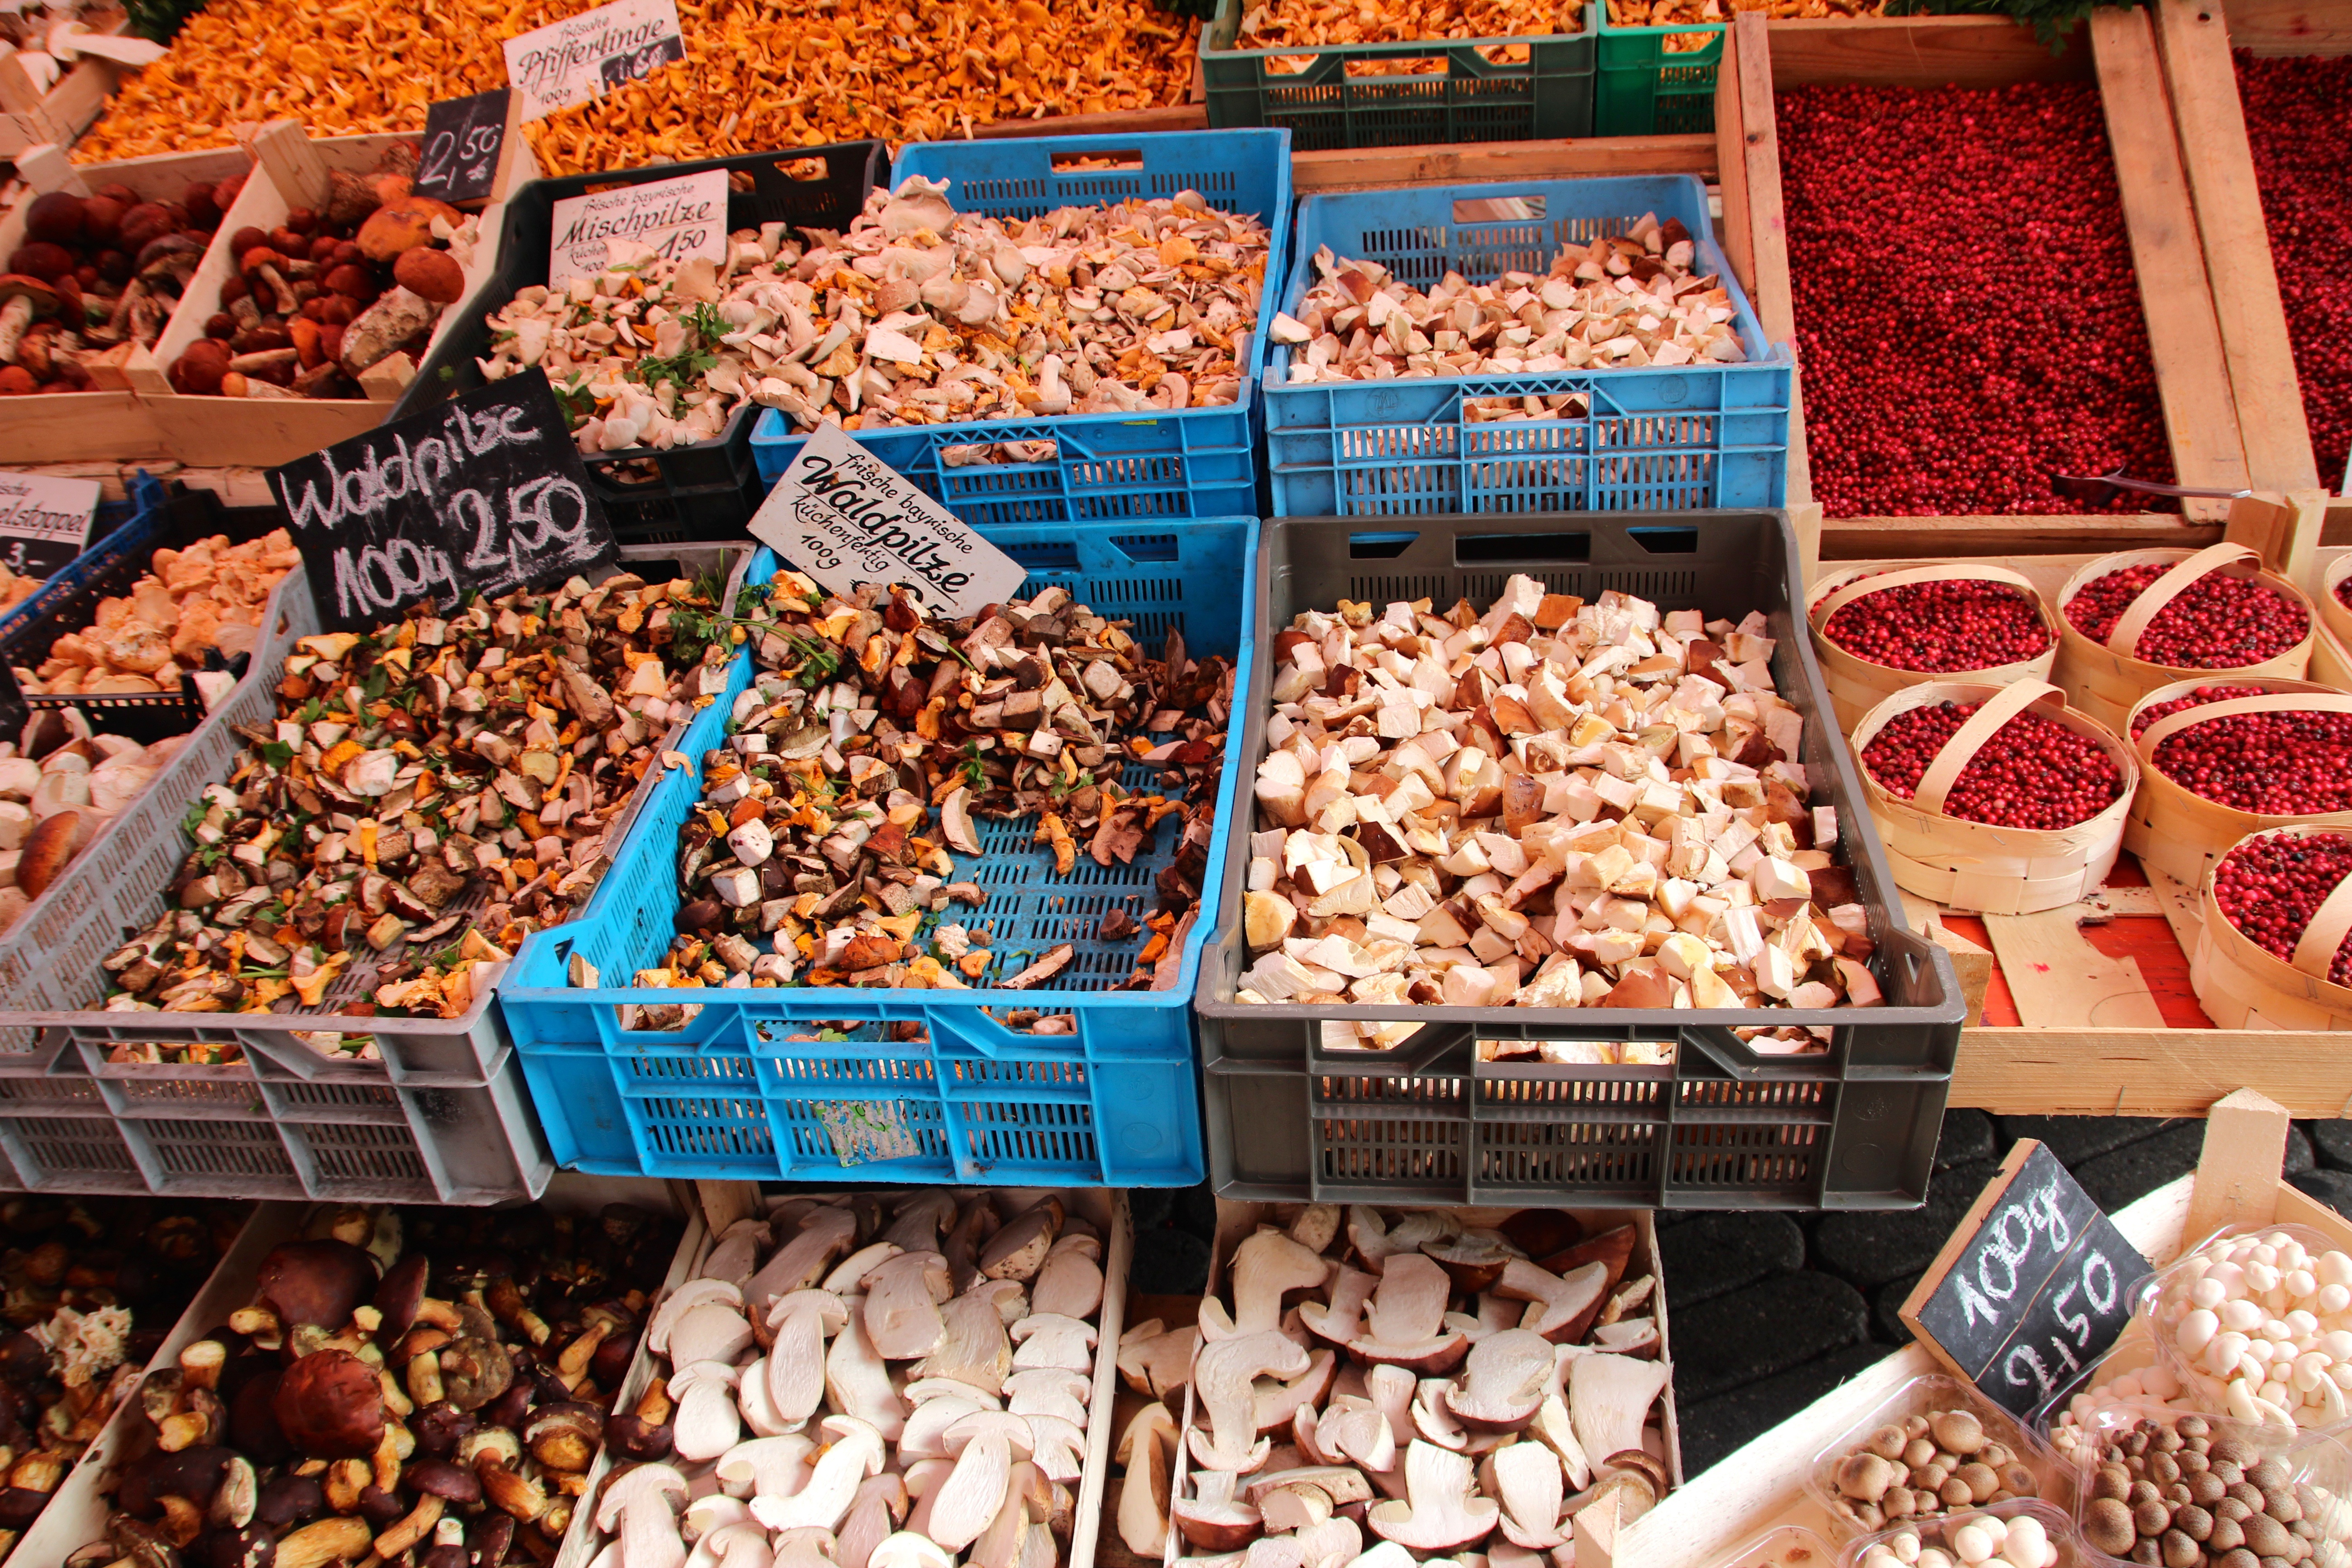
nature, forest, city, food, produce, autumn, market, marketplace, mushroom, public space, mushrooms, chestnut, cep, noble rot